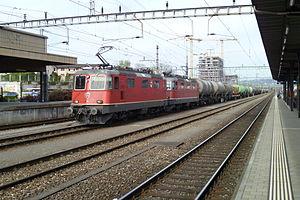
Les Re 4/4ᴵᴵ sont des locomotives électriques des chemins de fer fédéraux suisses entrées en service en 1964. Il s'agit de la plus grande série de locomotives en Suisse, avec 276 exemplaires. Elles sont destinées au trafic voyageurs et marchandises. Équipées de la commande d'unité multiple VST, elles sont souvent attachées à des Re 6/6 pour le trafic de marchandises lourdes.